Seacock

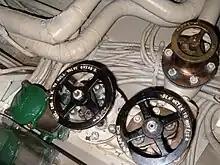
Engine room sea water valves

A seacock is a valve on the hull of a boat or a ship, permitting water to flow into the vessel, such as for cooling an engine or for a salt water faucet; or out of the boat, such as for a sink drain or a toilet. Seacocks are often a Kingston valve.